Ethiopian Serenaders

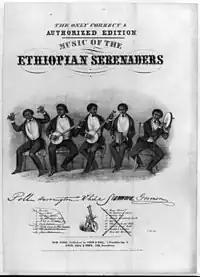

Dumbolton formed a new, expanded, troupe of Serenaders, again fronted by Pelham. With the addition of William Henry Lane, a black man known as "Master Juba", they returned to London in June 1848, when they performed at Vauxhall Gardens and toured in England and Scotland. The other performers were Thomas F. Briggs, J. H. Everton, James H. Irwin, M. C. Ludlow, and J.W. Valintine. They returned to the United States in 1849.